261 Prymno

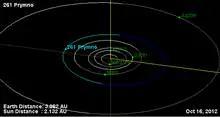
Orbital diagram

261 Prymno is a somewhat large Main belt asteroid. It is classified as a B-type asteroid and probably has a primitive composition not unlike common C-type carbonaceous asteroids.